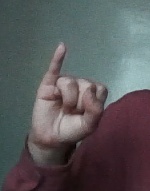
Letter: meem